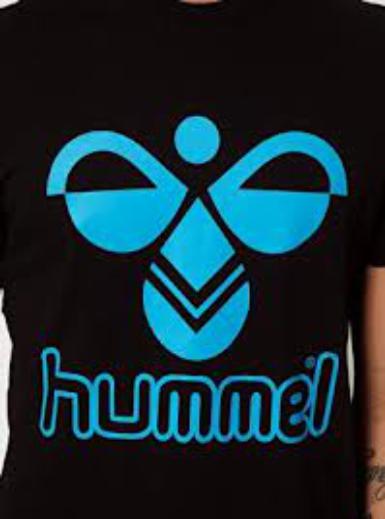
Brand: Hummel-2
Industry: Clothes